Ramakrishna V. Hosur

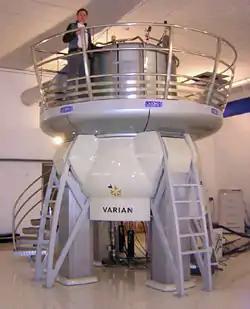
A 900MHz NMR instrument with a 21.1 T magnet

Ramakrishna Vijayacharya Hosur was born in the South Indian state of Karnataka on 16 May 1953. He graduated with chemistry, Physics and Maths as optional subjects in 1971 securing the 5th rank from Karnatak University and did his masters in Chemistry, MSc, from the Indian Institute of Technology, Mumbai (IIT-B) with third rank, in 1973. This was followed by a PhD from the Tata Institute of Fundamental Research (TIFR), Mumbai in 1978.